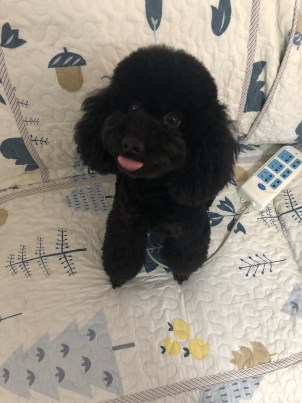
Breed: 7449-n000128-teddy